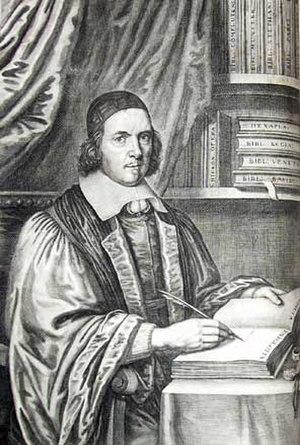
Brian Walton est un évêque et orientaliste anglais né en 1600 et mort le 29 novembre 1661.
Peterhouse est le plus ancien des 31 collèges de l'université de Cambridge au Royaume-Uni. Il est aussi le plus petit des collèges. Il est le cinquième plus riche. Peterhouse est le seul collège de l'université dont le nom ne comprend pas le mot College ou Hall.